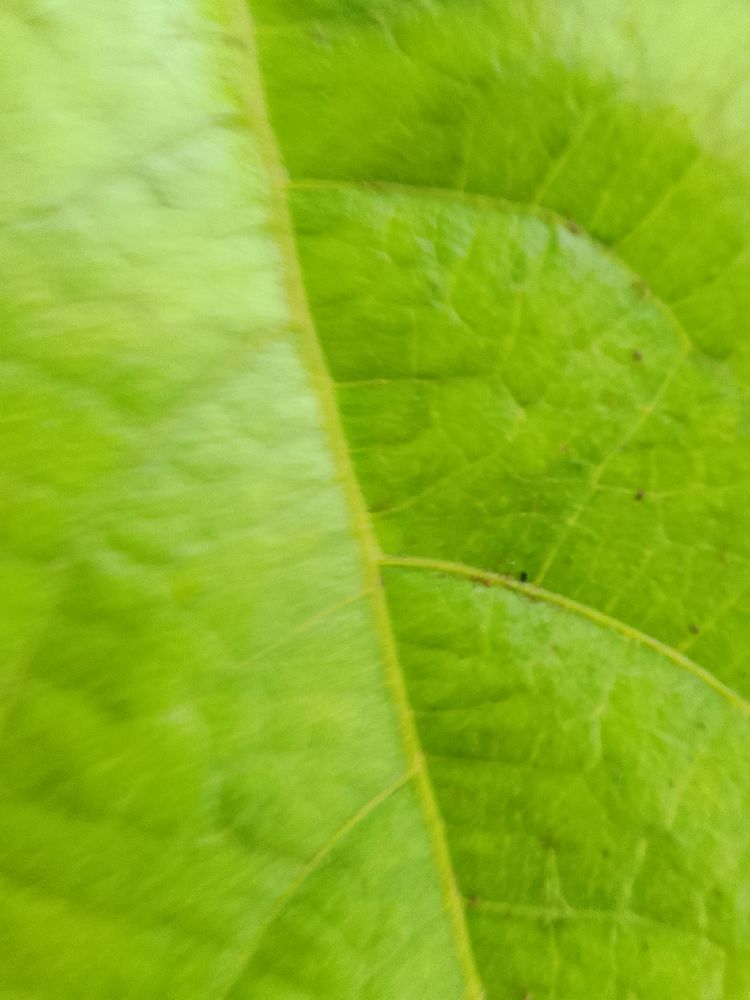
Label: healthy